Amelita Galli-Curci

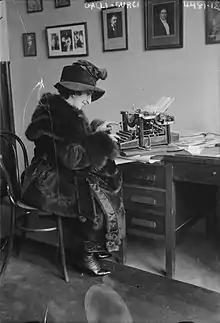
Galli-Curci typing in a fur coat, circa 1920

Galli-Curci made her operatic debut in 1906 at Trani as Gilda in Giuseppe Verdi's "Rigoletto". In 1908, she made her first appearance in Rome as Bettina in Bizet's "Don Procopio" and she soon became acclaimed throughout Italy for the sweetness and agility of her voice and her captivating musical interpretations. She was seen by many critics as an antidote to the host of squally, verismo-oriented sopranos then populating Italian opera houses.